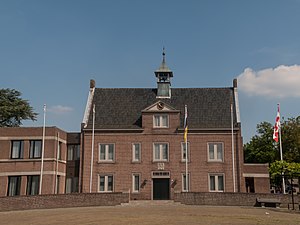
Someren
Someren Rådhus
Someren er en kommune og en by i den sydlige provins Noord-Brabant i Nederlandene.